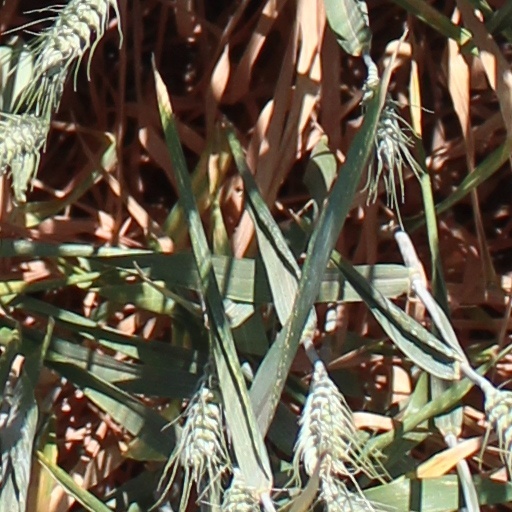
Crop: wheat